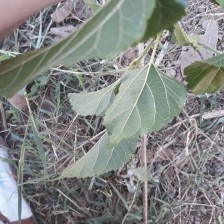
Variety: ChiangMai60